Domesticated plants and animals of Austronesia

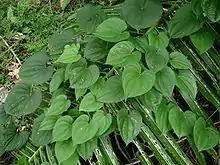
Ufi ("Dioscorea alata") vine in Vavau, Tonga

In New Guinea, ti are commonly planted to indicate land ownership for cultivation and are also planted around ceremonial men's houses. They are also used in various rituals and are commonly associated with blood and warfare. Among the Tsembaga Maring people, they are believed to house "red spirits" (spirits of men who died in battle). Prior to a highly ritualized (but lethal) warfare over land ownership, they are uprooted and pigs are sacrificed to the spirits. After the hostilities, they are re-planted in the new land boundaries depending on the outcome of the fight. The men involved ritually place their souls into the plants. The ritual warfare have been suppressed by the Papua New Guinea government, but parts of the rituals still survive. Among the Ankave people, red ti is part of their creation myth, believed as having arisen from the site of the first murder. Among the Mendi and Sulka people they are made into dyes used as body paint, and their leaves are used for body adornments and purification rituals. Among the Nikgini people, the leaves have magical abilities to bring good luck and are used in divination and in decorating ritual objects. Among the Kapauku people, ti plants are regarded as magical plants and are believed to be spiritual beings themselves. Unlike other magical plants which are controlled by other spirits, ti plants had their own spirits and are powerful enough to command other spiritual beings. Red plants are used in white magic rituals, while green plants are used in black magic rituals. They are also commonly used in protection and warding rituals. Among the Baktaman people, red plants are used for initiation rites, while green plants are used for healing. The Ok-speaking peoples also regard ti plants as their collective totem.